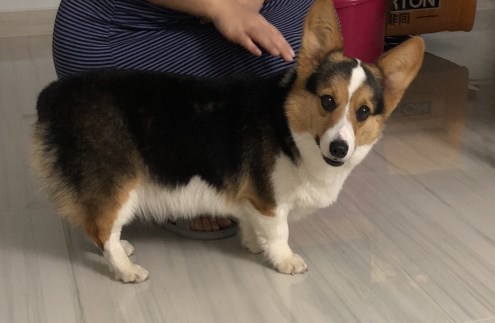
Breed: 2909-n000116-Cardigan